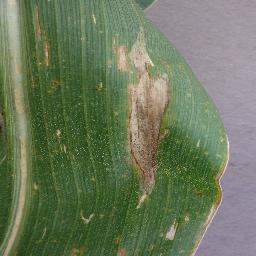
Label: Corn_(Maize)___Northern_Leaf_Blight